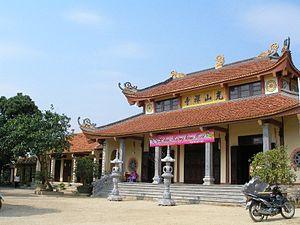
Tam Diep est une ville de la province de Ninh Binh dans la région du delta du fleuve Rouge au Viet Nam.